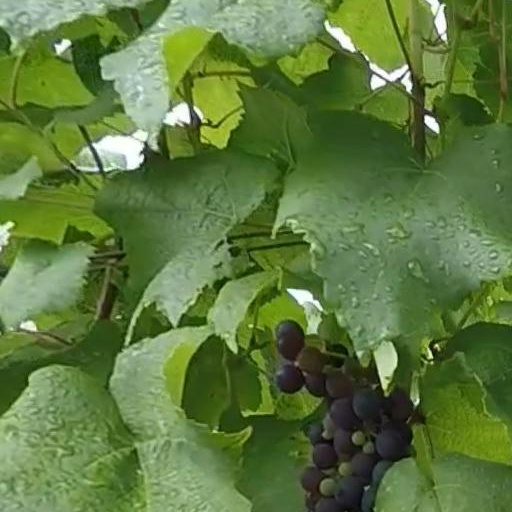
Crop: grape